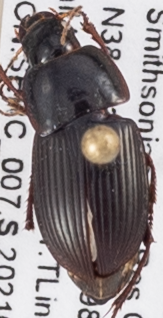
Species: Anisodactylus dulcicollis
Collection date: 2021-05-27
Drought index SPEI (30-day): -1.382
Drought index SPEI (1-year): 2.09
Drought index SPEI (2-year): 1.258